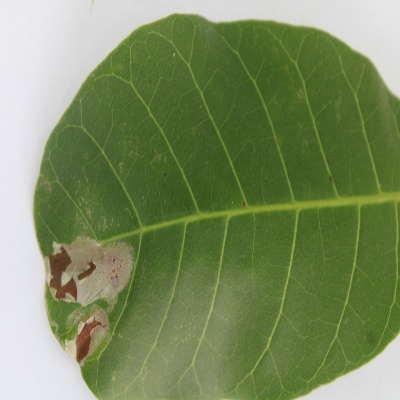
Crop: Cashew
Condition: leaf miner